List of flag bearers for Finland at the Olympics

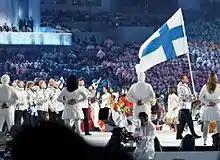
2010 Winter Olympics national flag bearers

Flag bearers carry the national flag of their country at the opening ceremony of the Olympic Games.